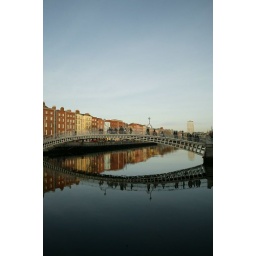
ha'penny bridge over the river liffey, dublin city